2011 Coca-Cola 600

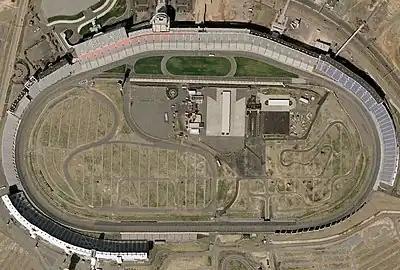
Charlotte Motor Speedway, the venue where the race was held.

Charlotte Motor Speedway is one of ten intermediate to hold NASCAR races. The standard track at Charlotte Motor Speedway is a four-turn quad-oval track that is long. The track's turns are banked at twenty-four degrees, while the front stretch, the location of the finish line, is five degrees. The back stretch, opposite of the front, also had a five degree banking. The racetrack has seats for 140,000 spectators.